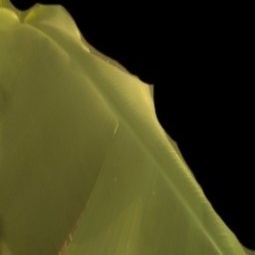
Label: Healthy